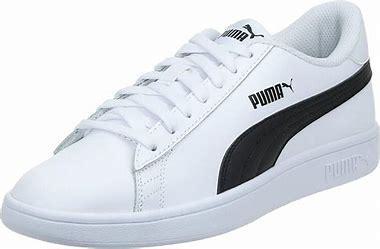
Brand: Puma
Model: Smash V2